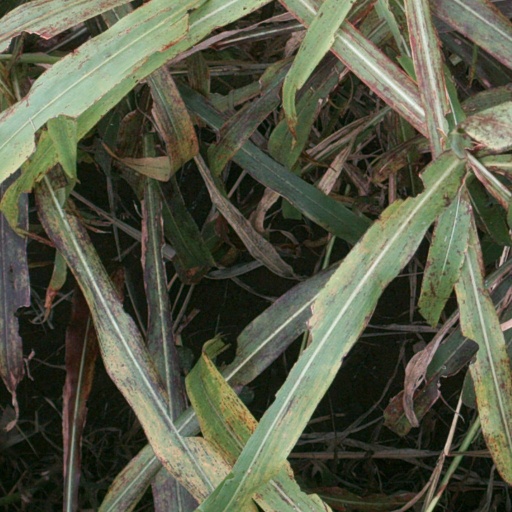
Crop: sorghum